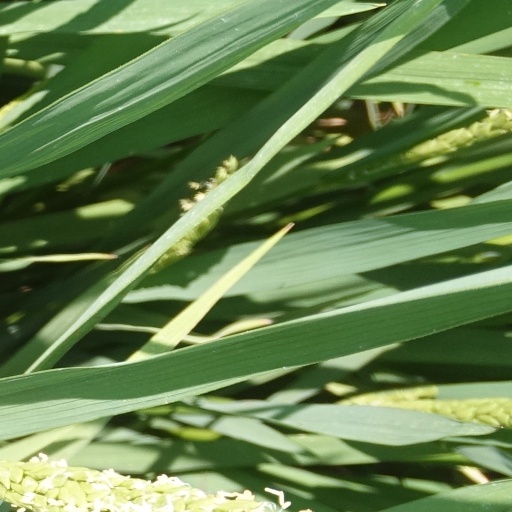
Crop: rice